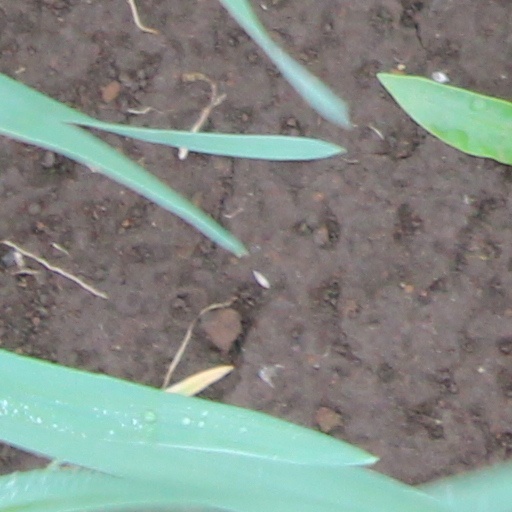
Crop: wheat